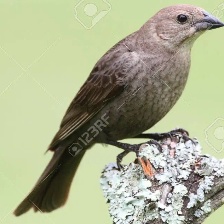
Species: BROWN HEADED COWBIRD
Scientific name: MOLOTHRUS ATER